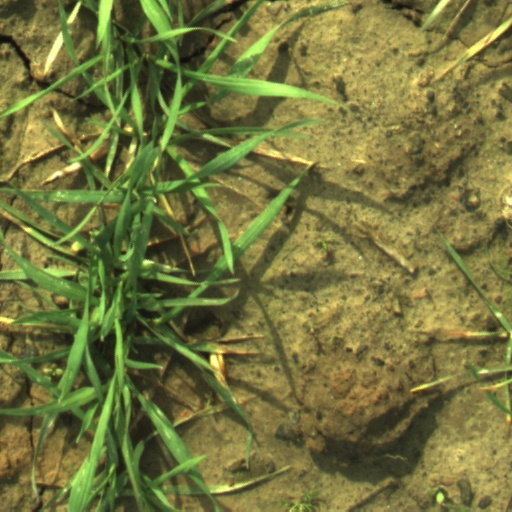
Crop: wheat